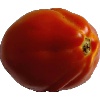
Label: Tomato 1